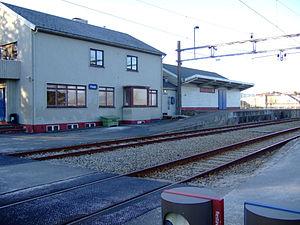
La gare de Klepp est une gare ferroviaire située dans la commune de Klepp, comté du Rogaland.
Klepp est une commune du comté norvégien de Rogaland.